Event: Nepal Earthquake
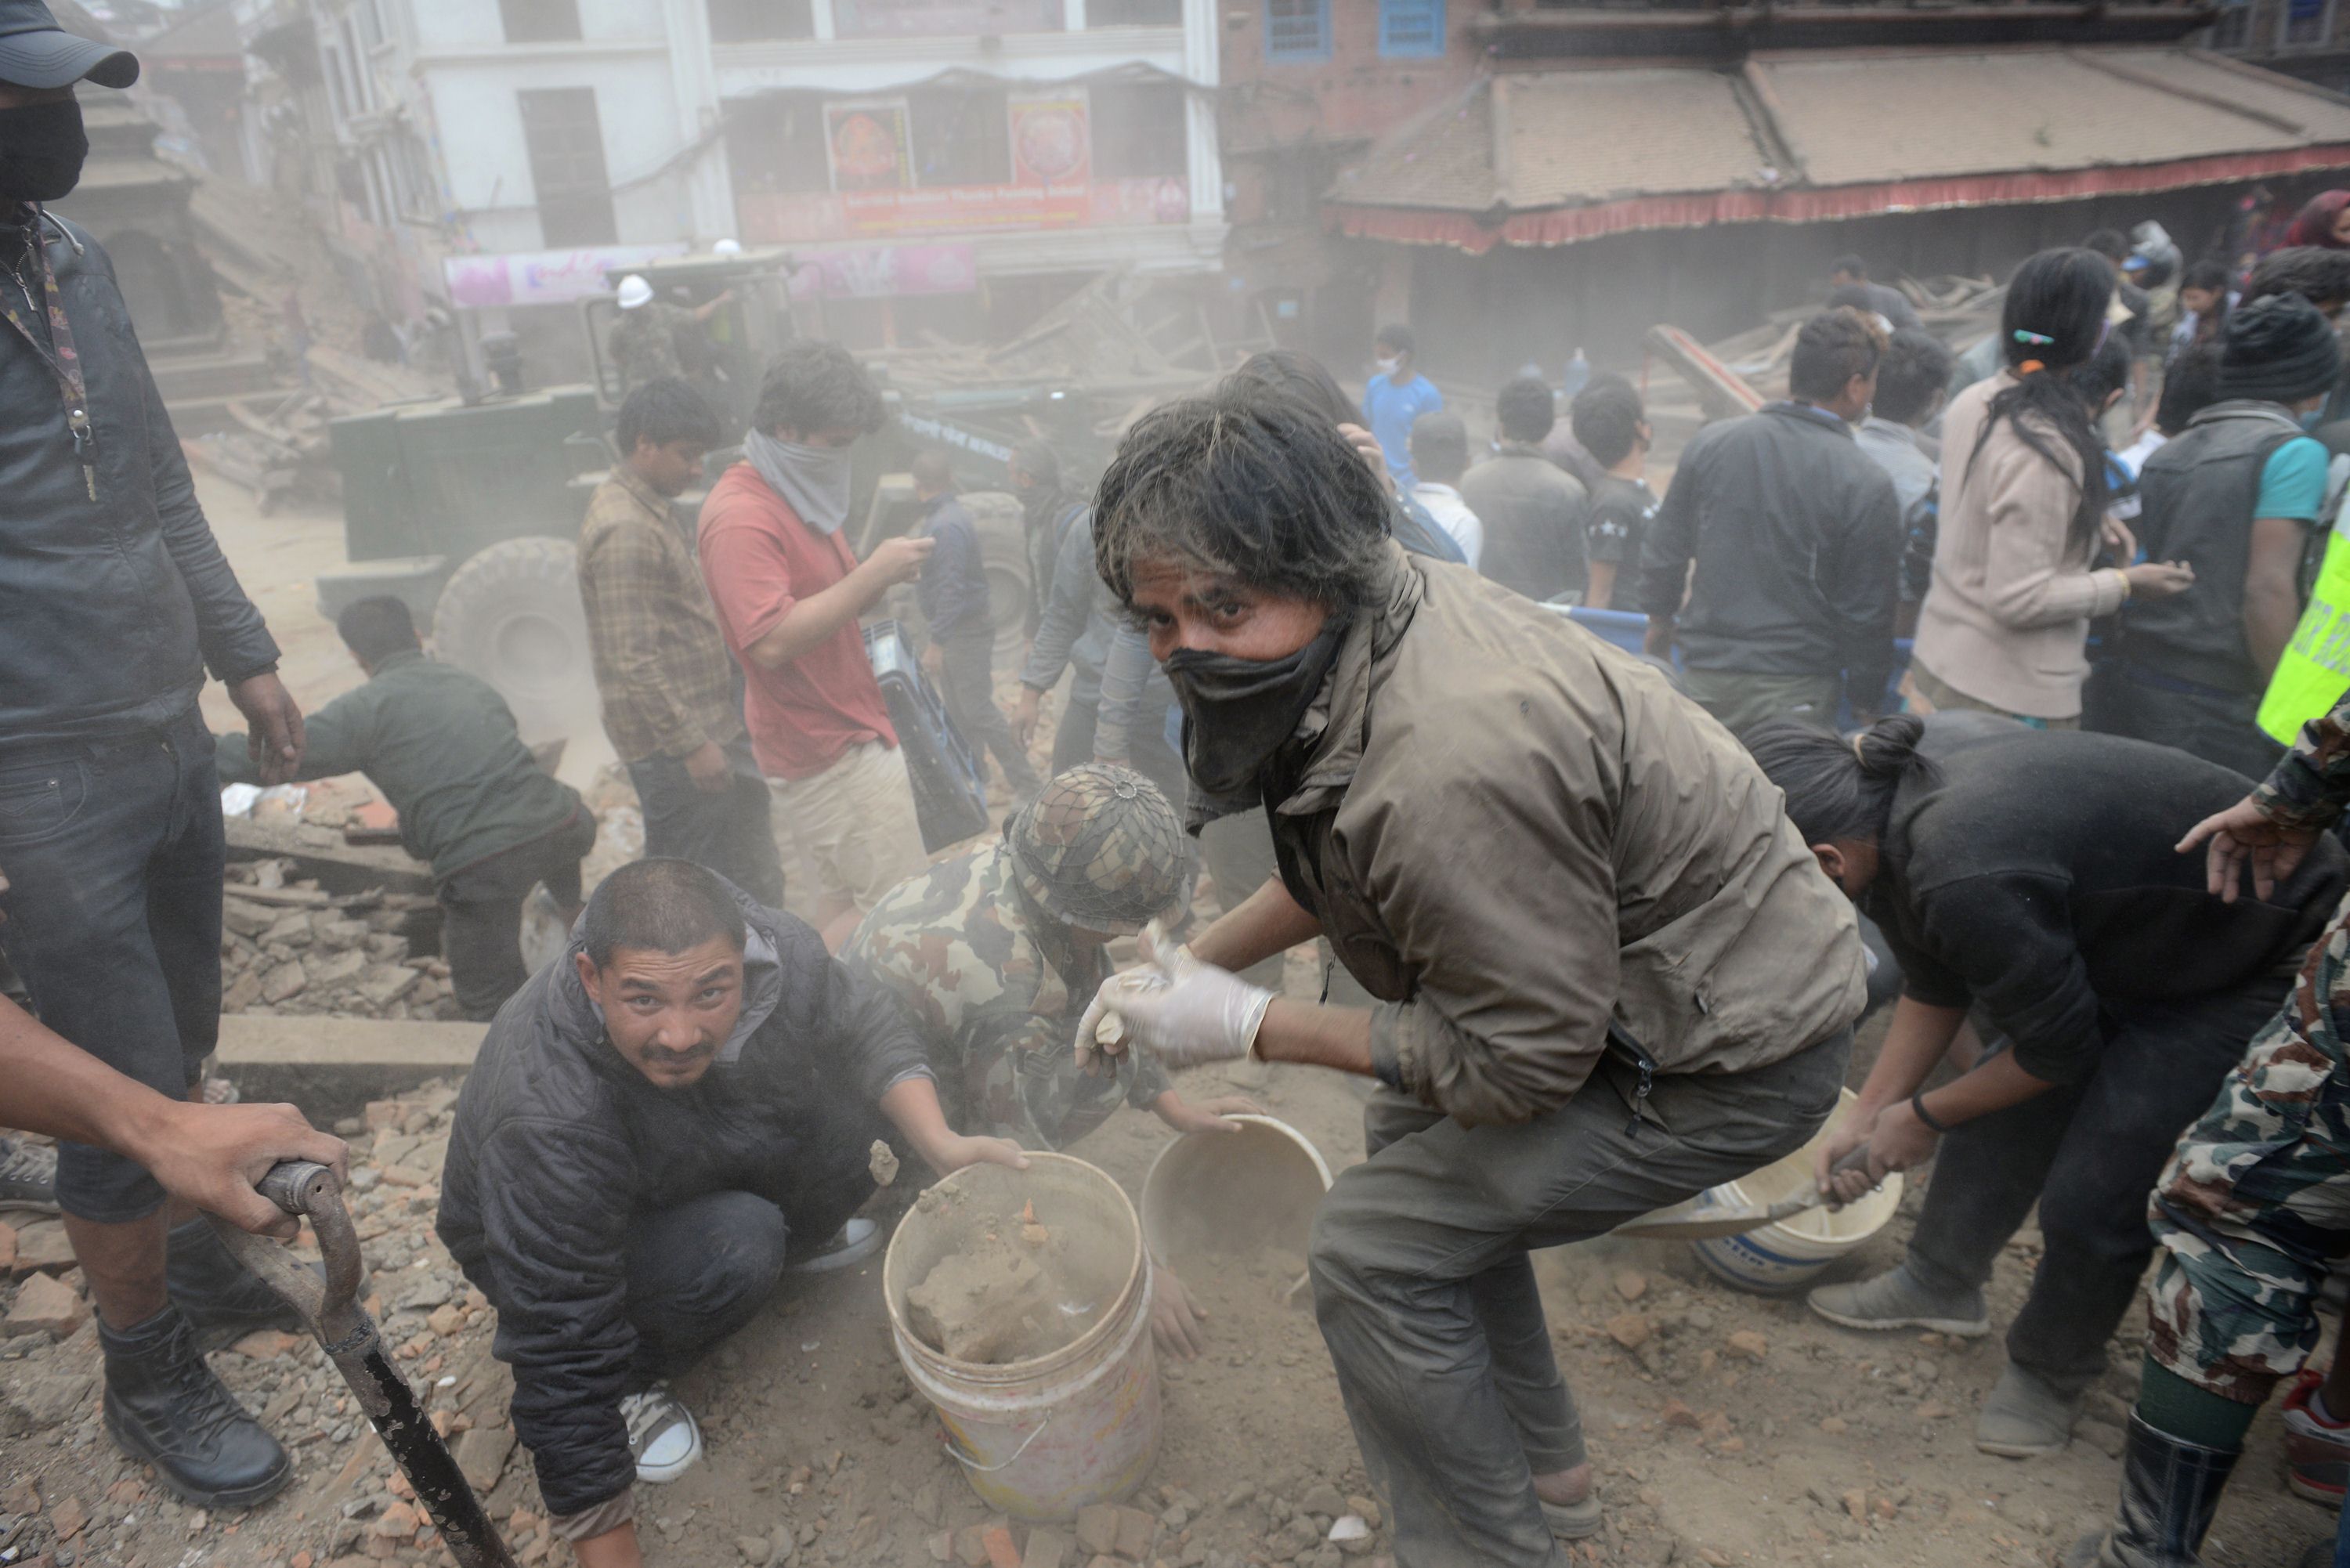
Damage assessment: damage